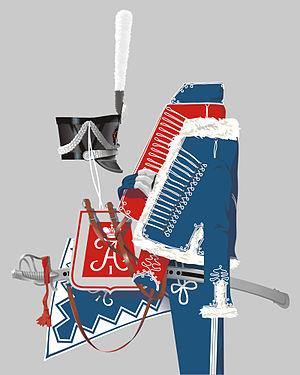
Dolman, pelisse, ceinture écharpe, culotte, shako (ici du modèle 1812), schabraque, sabretache et